Harvey Rishikof

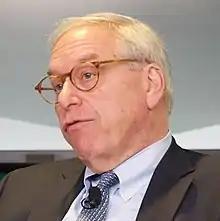
Harvey Rishikof in 2017

Harvey Rishikof is an American lawyer who was the Convening Authority for the Guantanamo military commission in 2017 and early 2018.